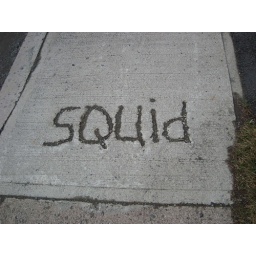
Found this in the sidewalk at lunchtime when I went for a walk on a street I normally drive.